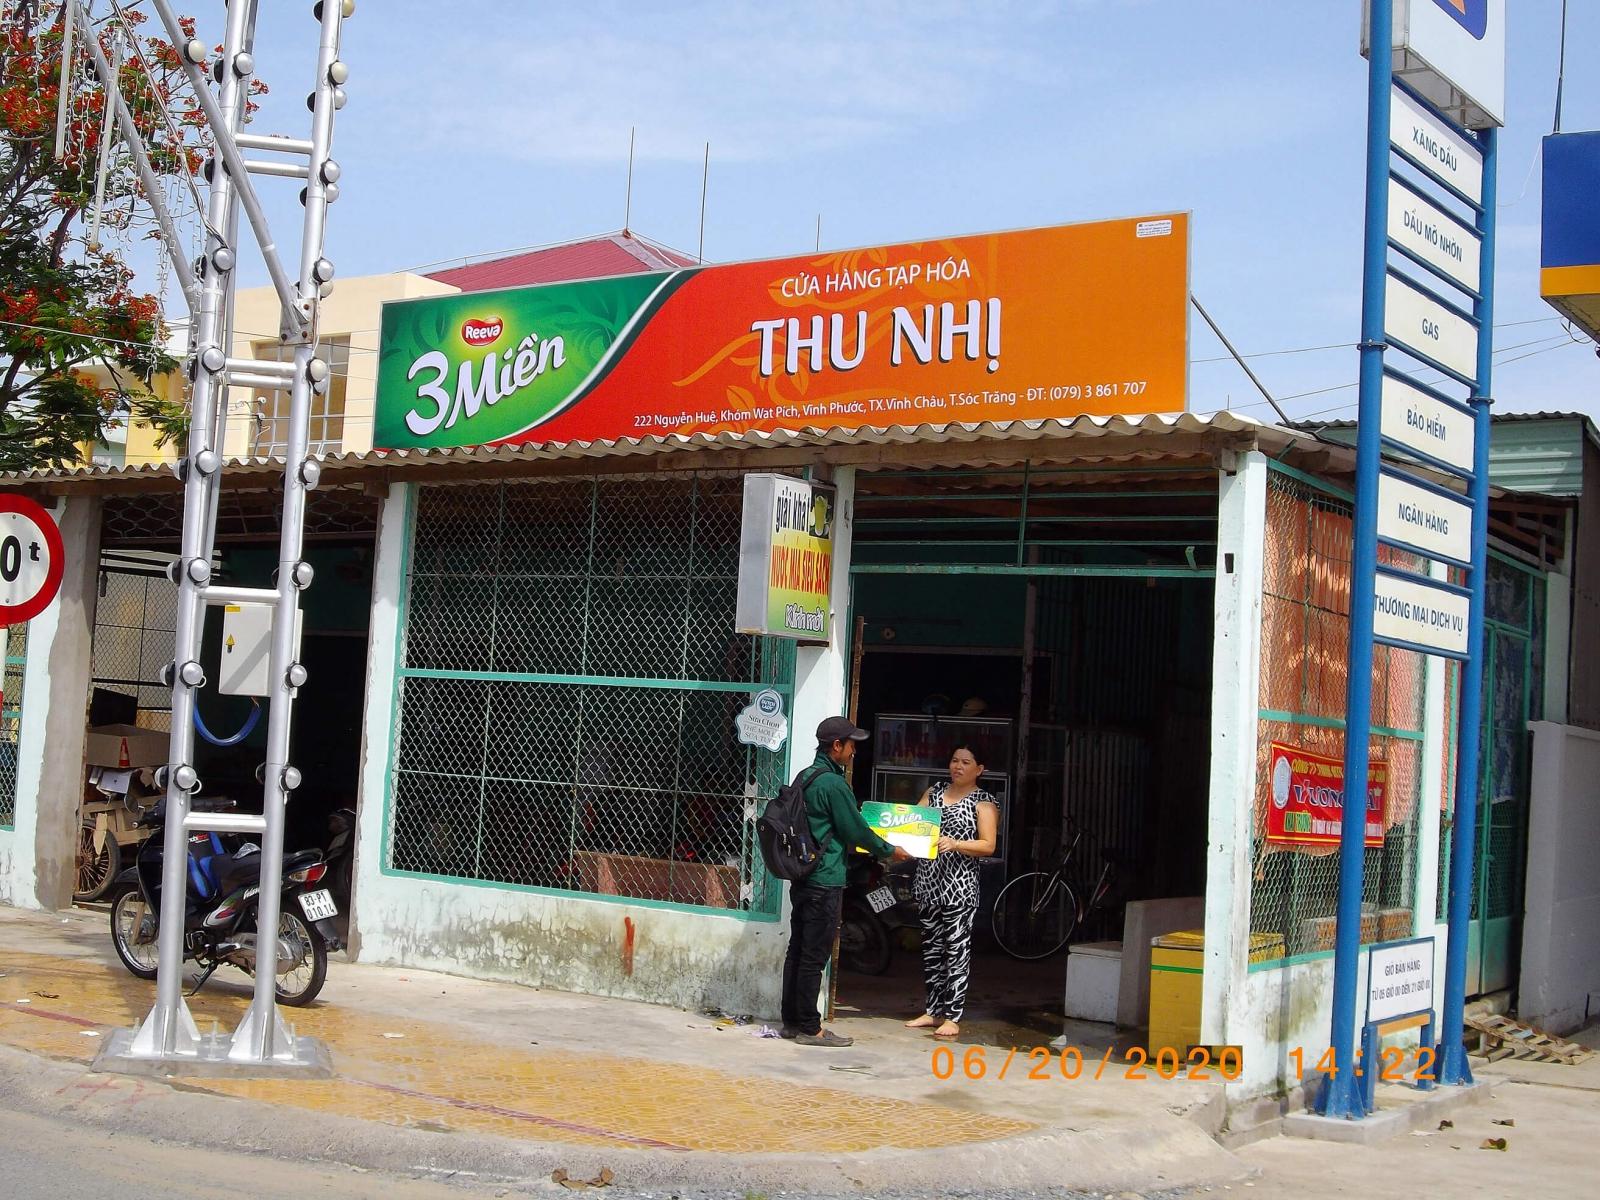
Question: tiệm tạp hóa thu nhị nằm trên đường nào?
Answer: đường nguyễn huệ